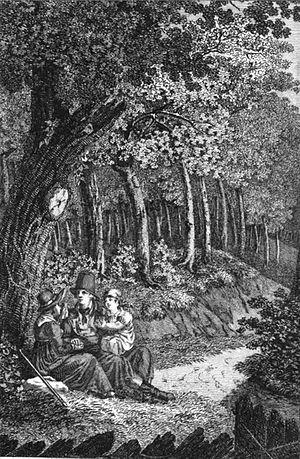
Gravure de 1824 représentant Samuel Gottlob Auberlen au centre. Extrait de son autobiographie.